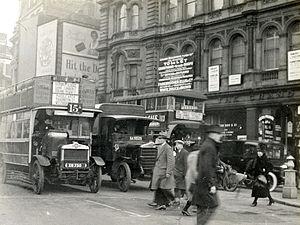
Lord Peter Wimsey est l'enquêteur de fiction des romans policiers de Dorothy L. Sayers.